101st Light Anti-Aircraft Regiment, Royal Artillery

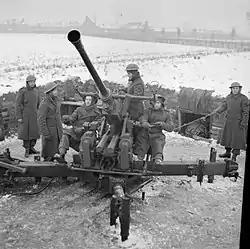
A Bofors 40 mm LAA gun crew under training, January 1942.

After initial training the regiment joined Anti-Aircraft Command, but left in February 1942 before it had been allocated to a brigade. It then came under the command of II Corps District in East Anglia. It left II Corps in the autumn and joined the GHQ Reserve, joined by a Royal Electrical and Mechanical Engineers (REME) workshop sub-section for each battery in preparation for mobile warfare. By mid-December it had come under War Office control preparatory to going overseas. It embarked in early February 1943.